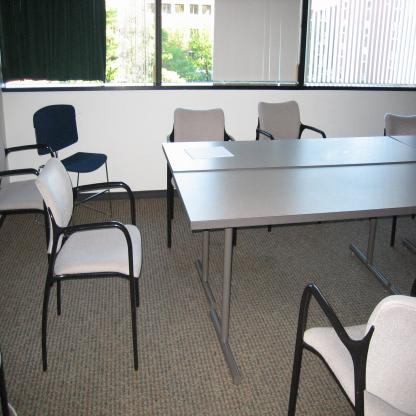
Scene: Indoor